Quiche

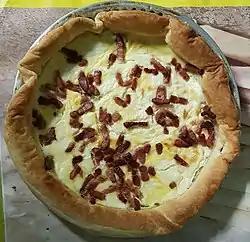
round tart with yellow filling and bacon bits on the top

Recipes for eggs and cream baked in pastry containing meat, fish and fruit are referred to as "Crustardes of flesh" and "Crustade" in the 14th-century, English Cookbook, "The Forme of Cury." As there have been other local medieval preparations in Central Europe, from the east of France to Austria, that resemble quiche. In 1586, a quiche like dish was served at a dinner for Charles III, Duke of Lorraine. The 19th century noun Quiche later being given to a French dish originating from the eastern part of the country. It may derive from an older preparation called "féouse" typical in the city of Nancy in the 16th century. The early versions of quiche were made of bread dough but today shortcrust and puff pastry are used.